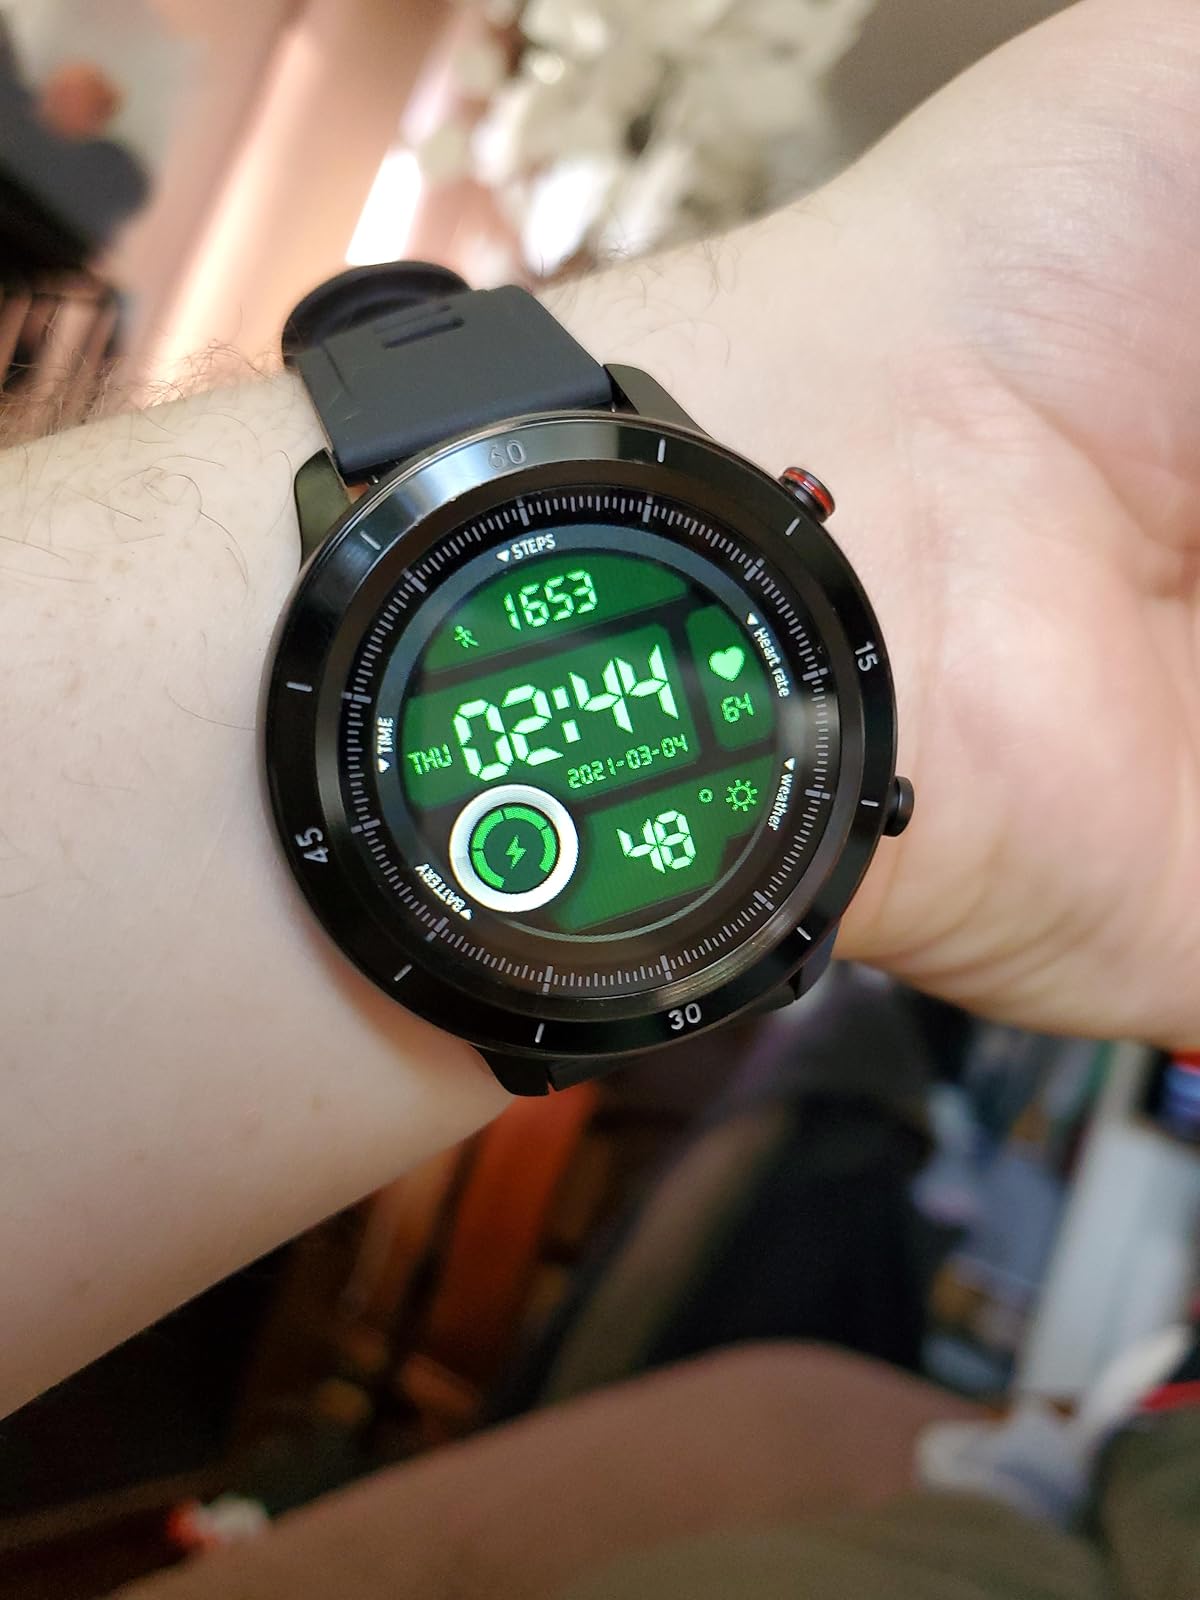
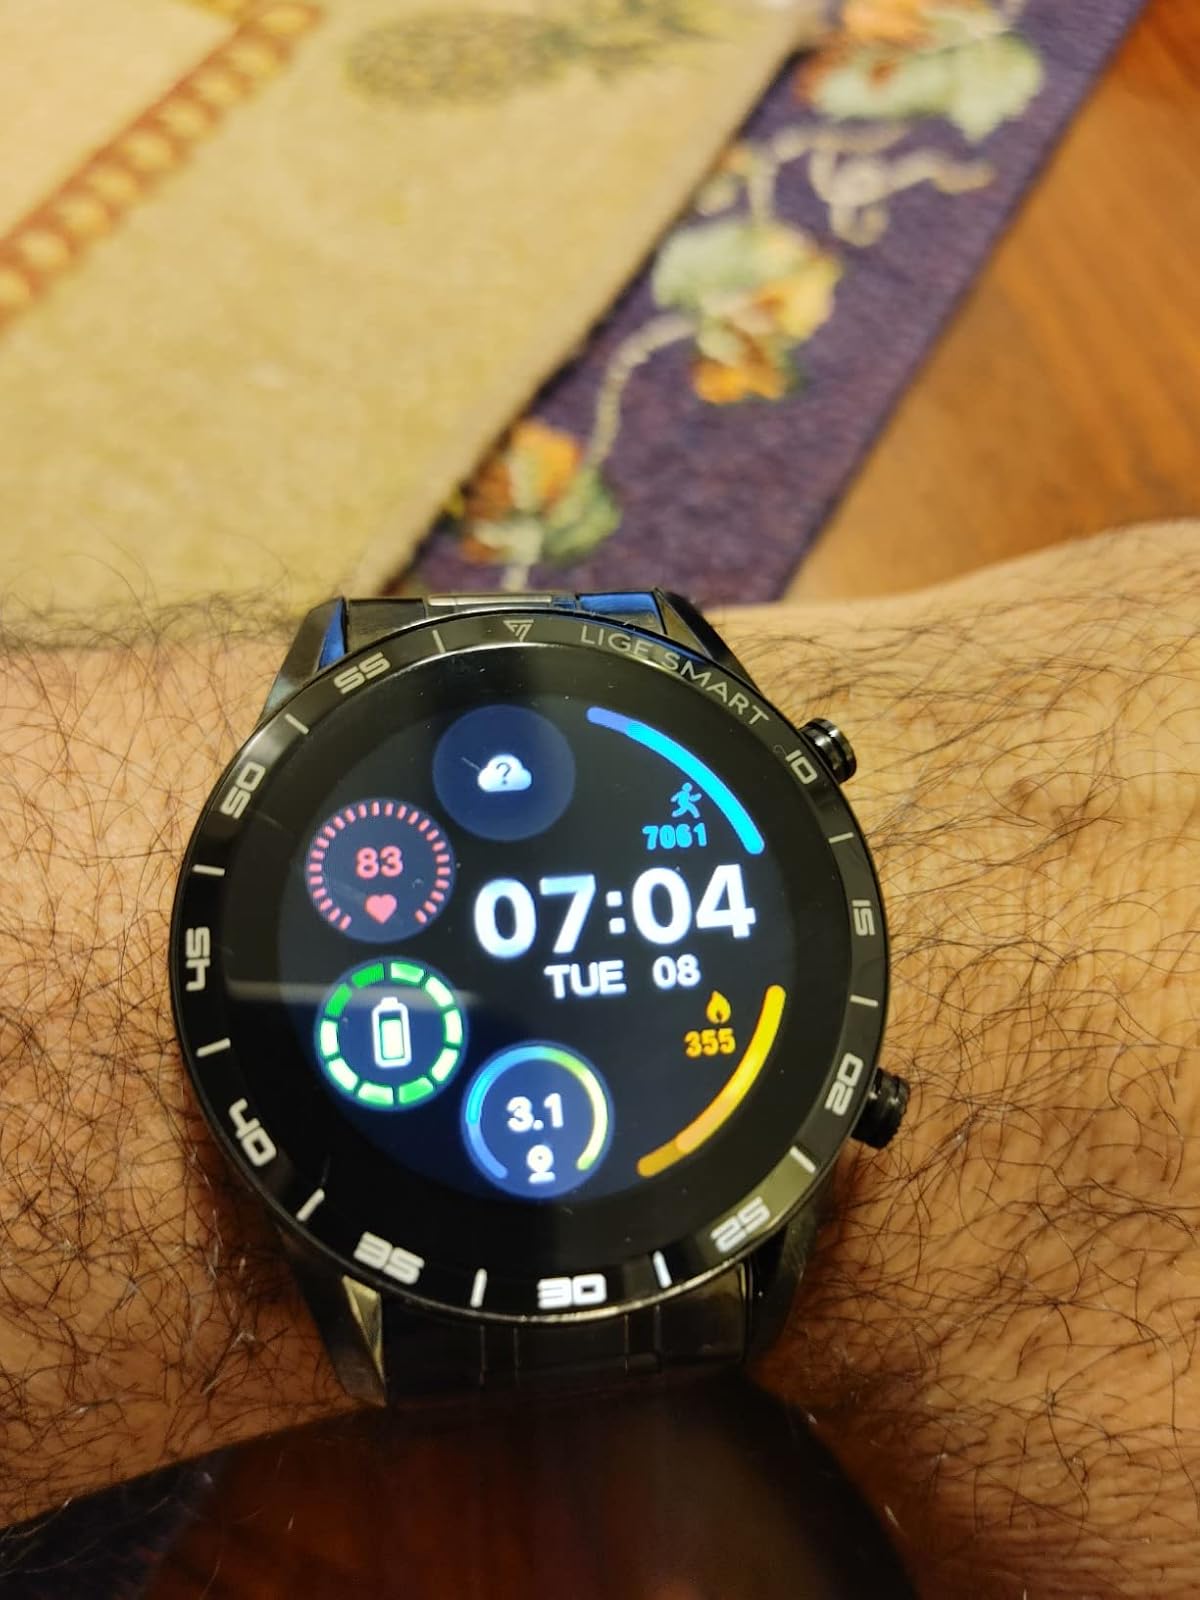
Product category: smartwatch
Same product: no